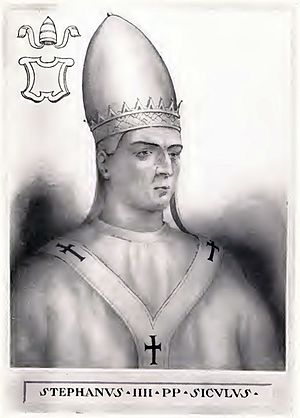
Pave Stefan 3.
Stefan 3. var pave fra 7. august 768 til sin død i 772.